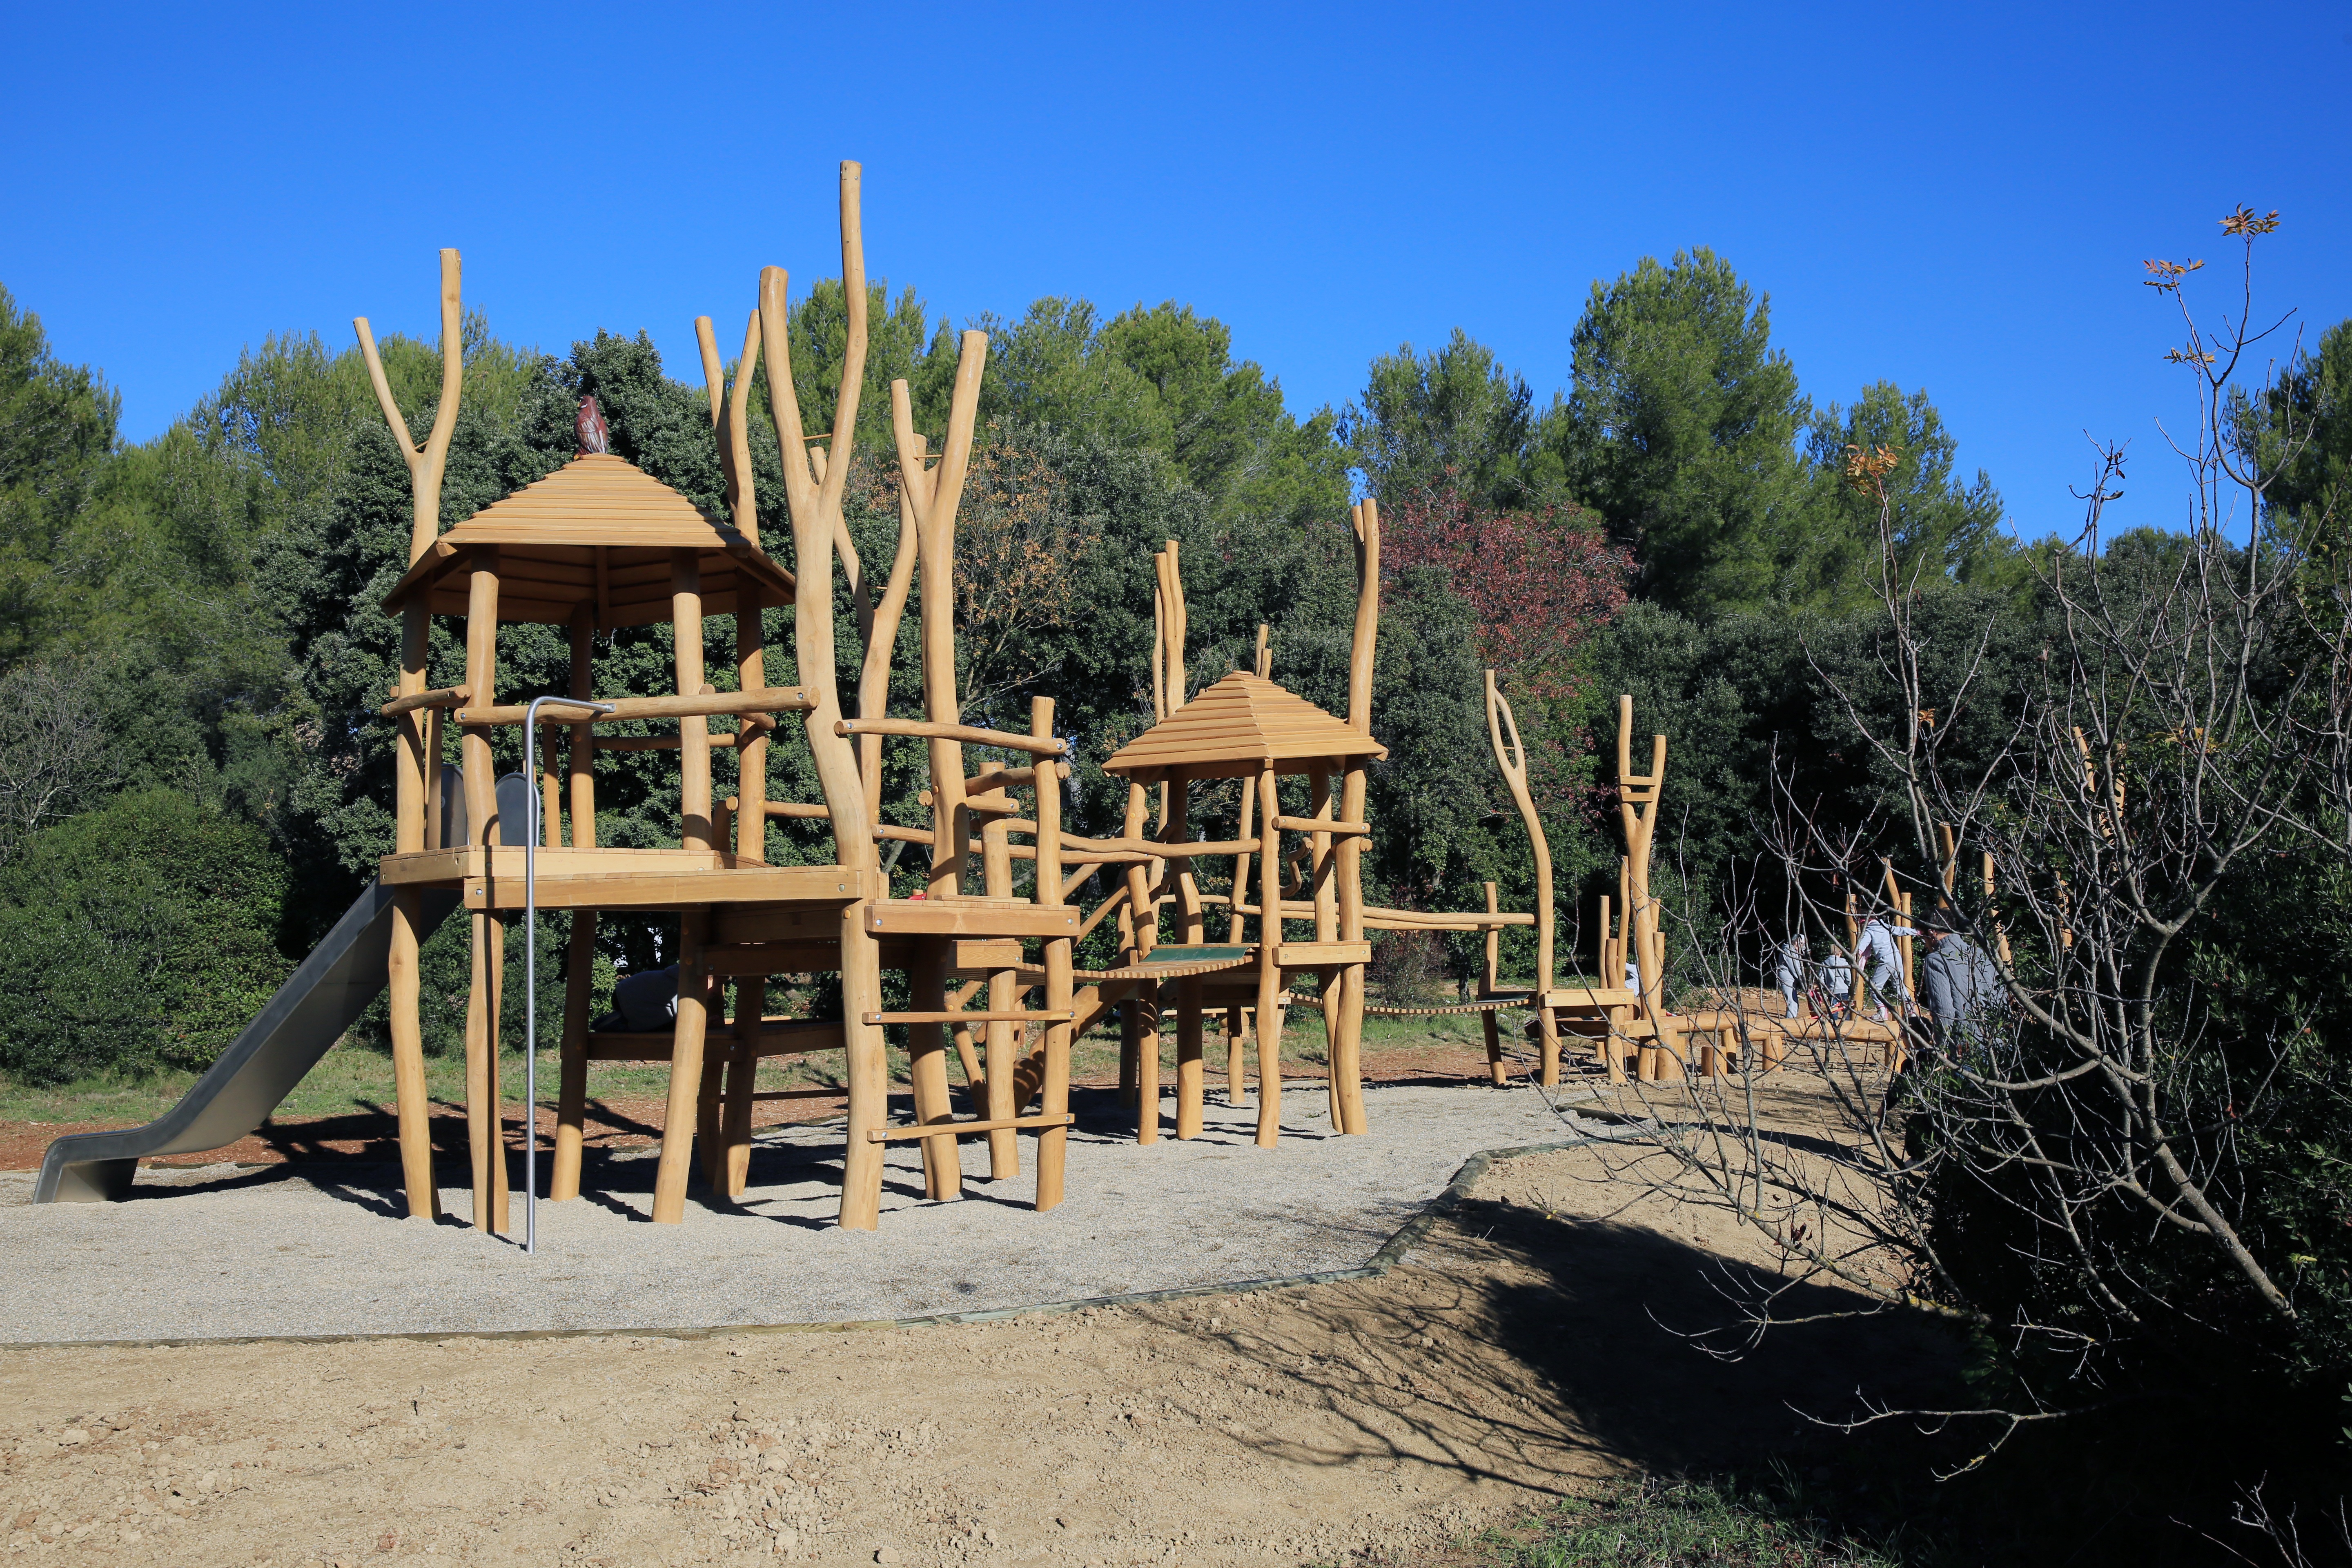
wood, play, city, cottage, outside, children, playground, human settlement, outdoor play equipment